Holy Family with Angels (Rembrandt)

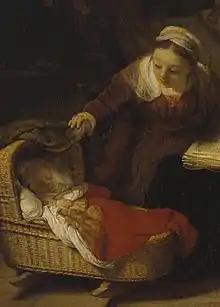
The baby Jesus is wearing a skull-cap with band known as a valhoed and he is propped up with cushions into a sitting position as was customary at that time

Rembrandt portrays the Holy Family as a typical family of Amsterdam in his day. In the foreground Jesus is asleep in the same style of wicker crib that can be seen in period paintings of mothers with babies by Pieter de Hooch. Mary looks up from her book to take a peek at the sleeping child under the crib curtain (Dutch: "klamboe"). In the background Joseph is working on making a yoke.The yoke refers both to the coming of the Lord according to Isaiah ("For the yoke of their burden, and the bar across their shoulders, the rod of their oppressor, you have broken as on the day of Midian"), as well as the words of Jesus according to Matthew the Apostle ("Come to me, all you who are weary and burdened, and I will give you rest. Take my yoke upon you and learn from me, for I am gentle and humble in heart, and you will find rest for your souls, for my yoke is easy and my burden is light").